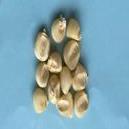
Maize quality: Good